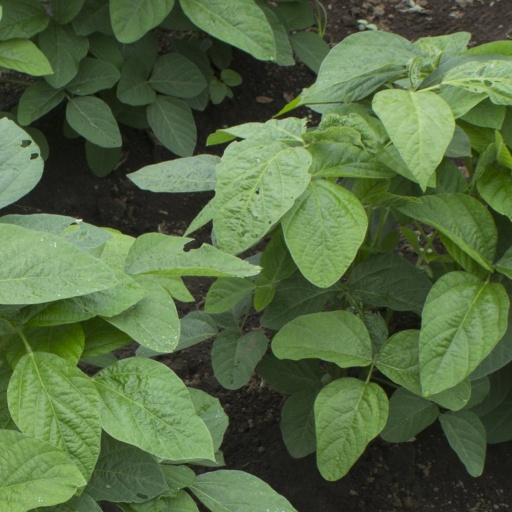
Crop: soybean